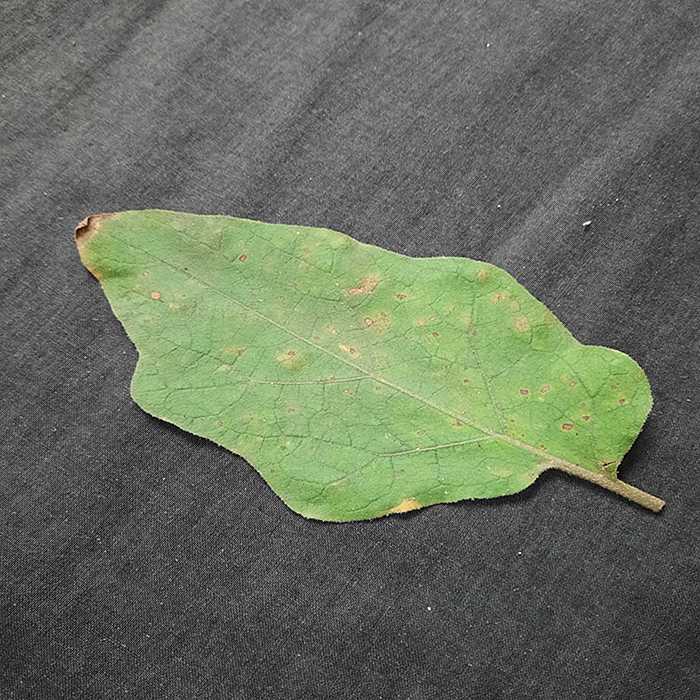
Plant: Eggplant
Label: Eggplant Cercopora leaf spot